Military Health Service honour medal

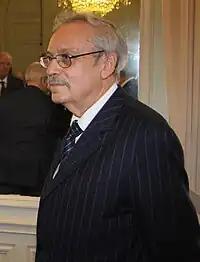
General, Doctor and Professor Jean Murat, a recipient of the Military Health Service honour medal

The Military Health Service honour medal is a French decoration created 30 August 1962. The medal recognizes individuals who have contributed or lent their support to the French Defence Health service and were particularly marked by their services or their dedication. It is presented in four different levels: gold, vermeil, silver, and bronze. It may be awarded to members of the military as well as civilians.